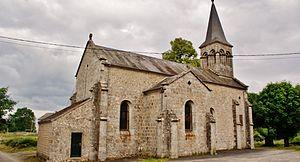
église St Jean-Baptiste